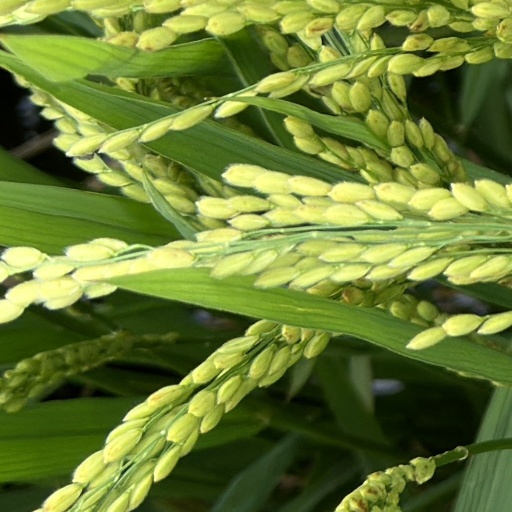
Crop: rice